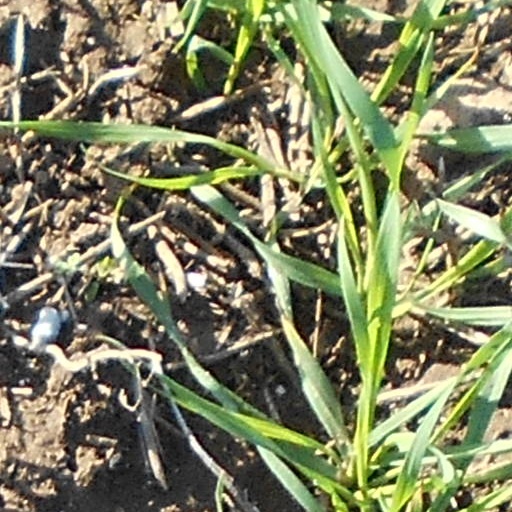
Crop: wheat